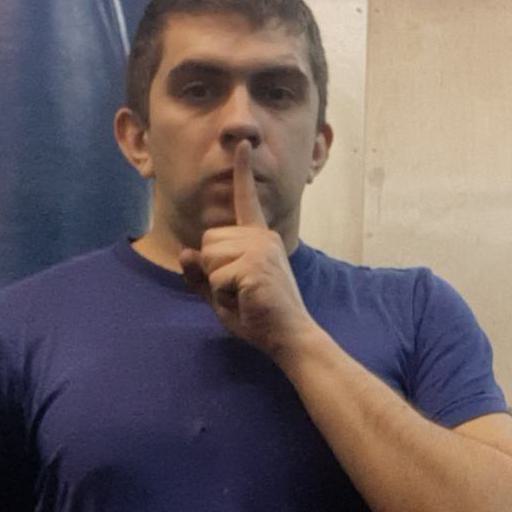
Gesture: mute